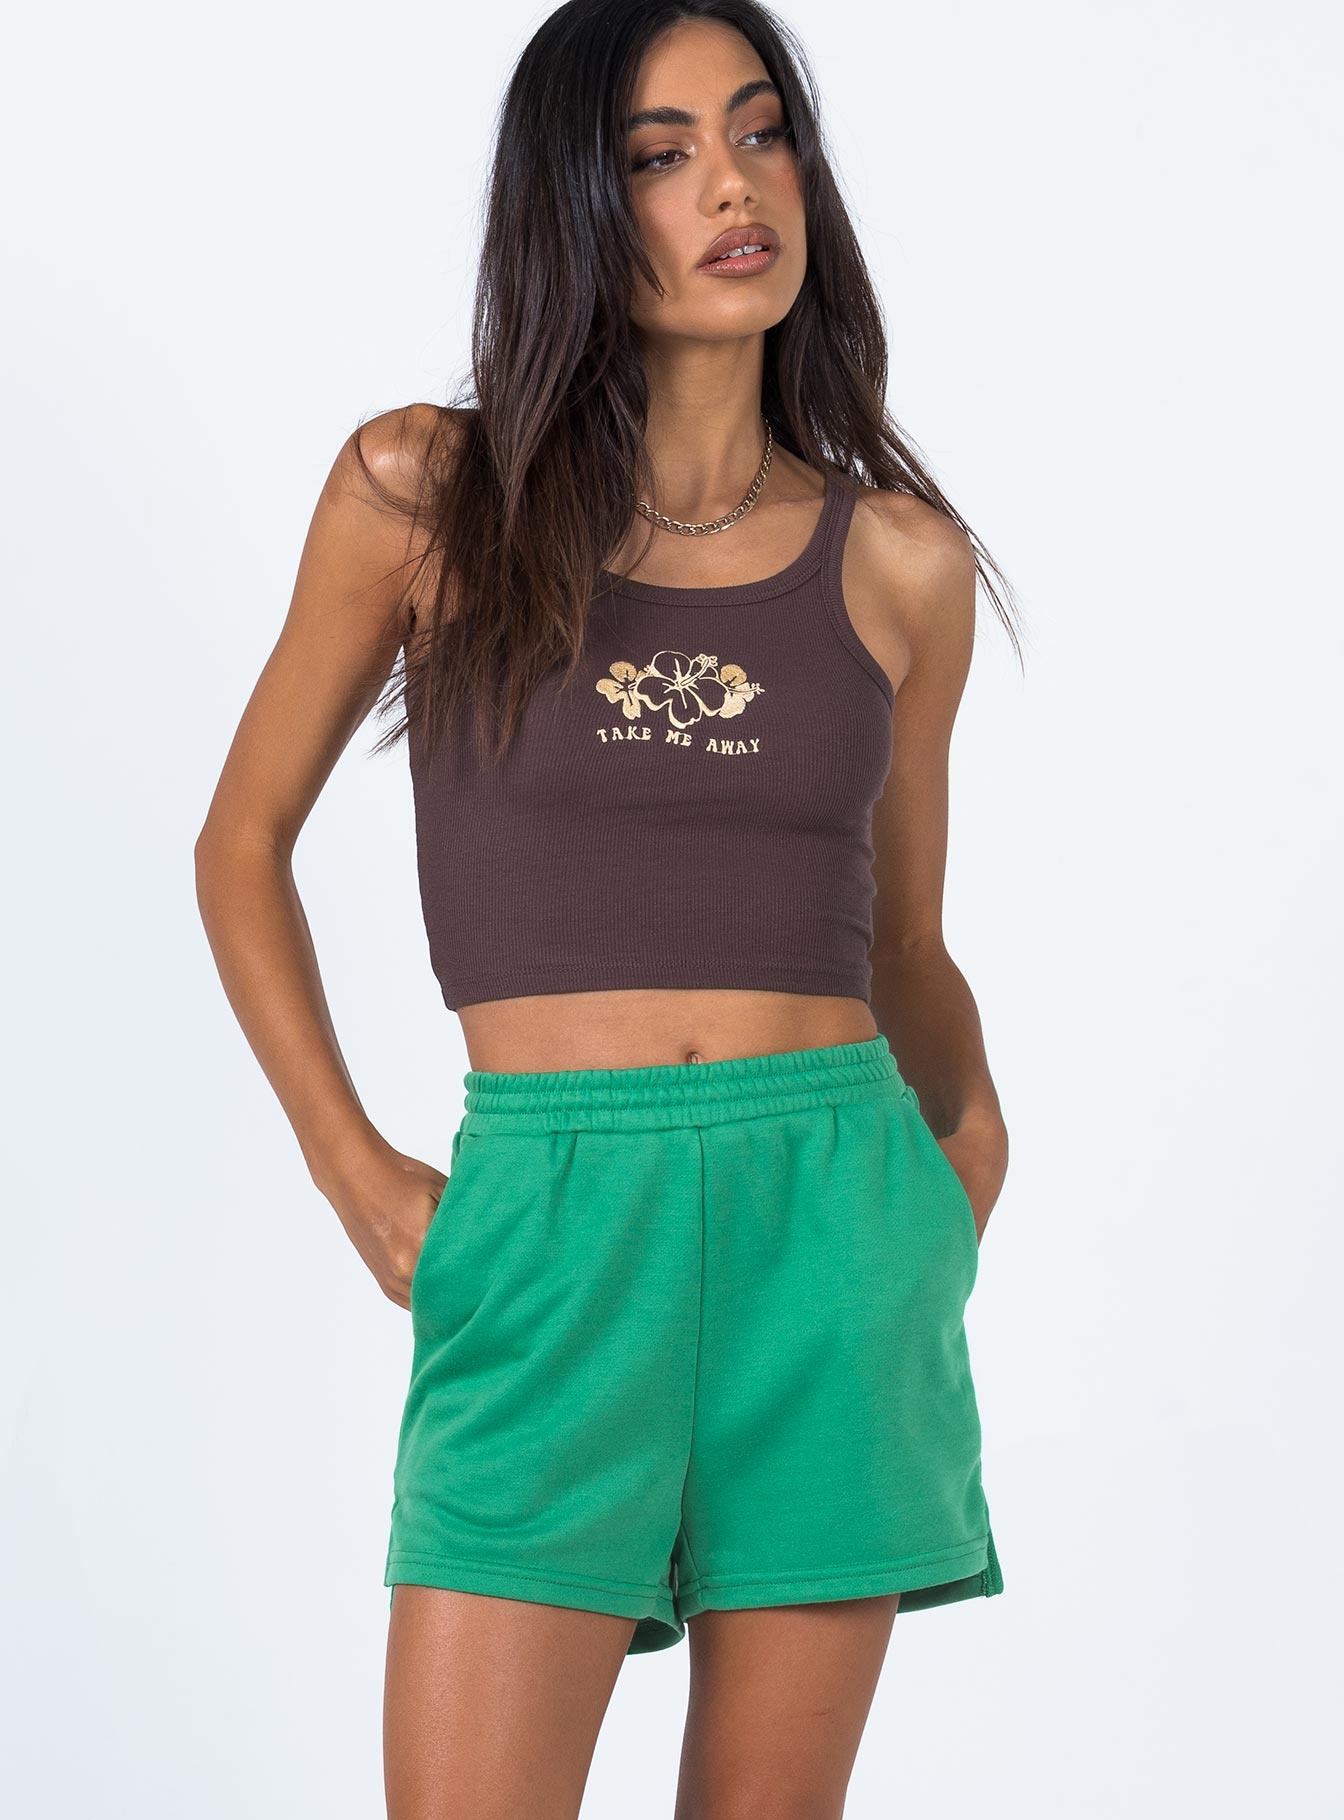
On Repeat Lounge Shorts Green
Shorts Relaxed fit 100% polyester Length of size 8 waist to hem: 37cm / 14.5" Jess is wearing a size AU 6 / US 2 High waisted Wide elasticated waistband Twin hip pockets Split hem Good stretch Unlined
Brand: Hkbomb
Category: Apparel & Accessories > Clothing > Sleepwear & Loungewear > Loungewear > Loungewear Bottoms > Shorts